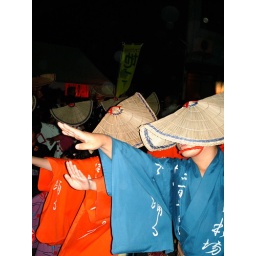
Many of the male dance parts at the Owara festval (the blue kimono) were actually danced by women.